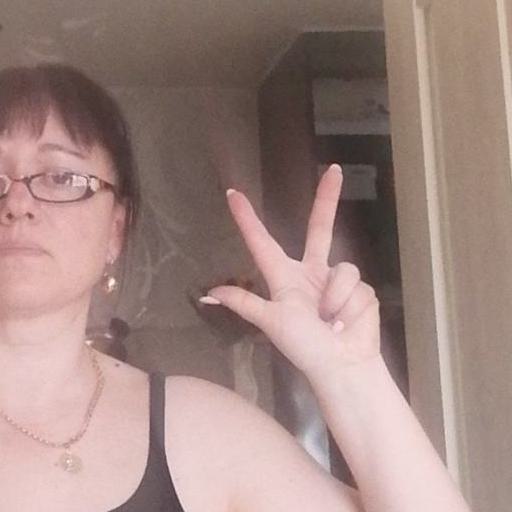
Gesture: three2